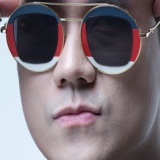
ca sĩ Khánh Phương